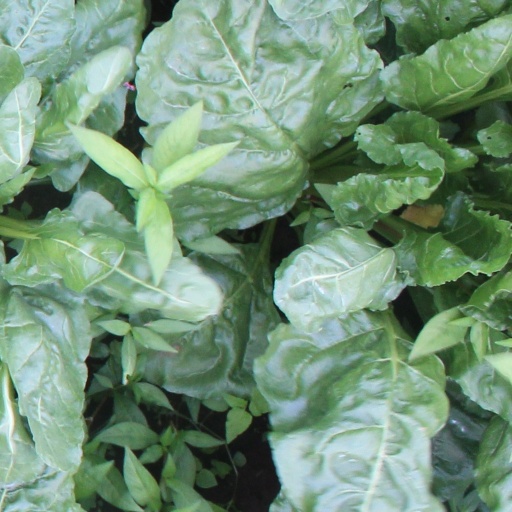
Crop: sugar beet